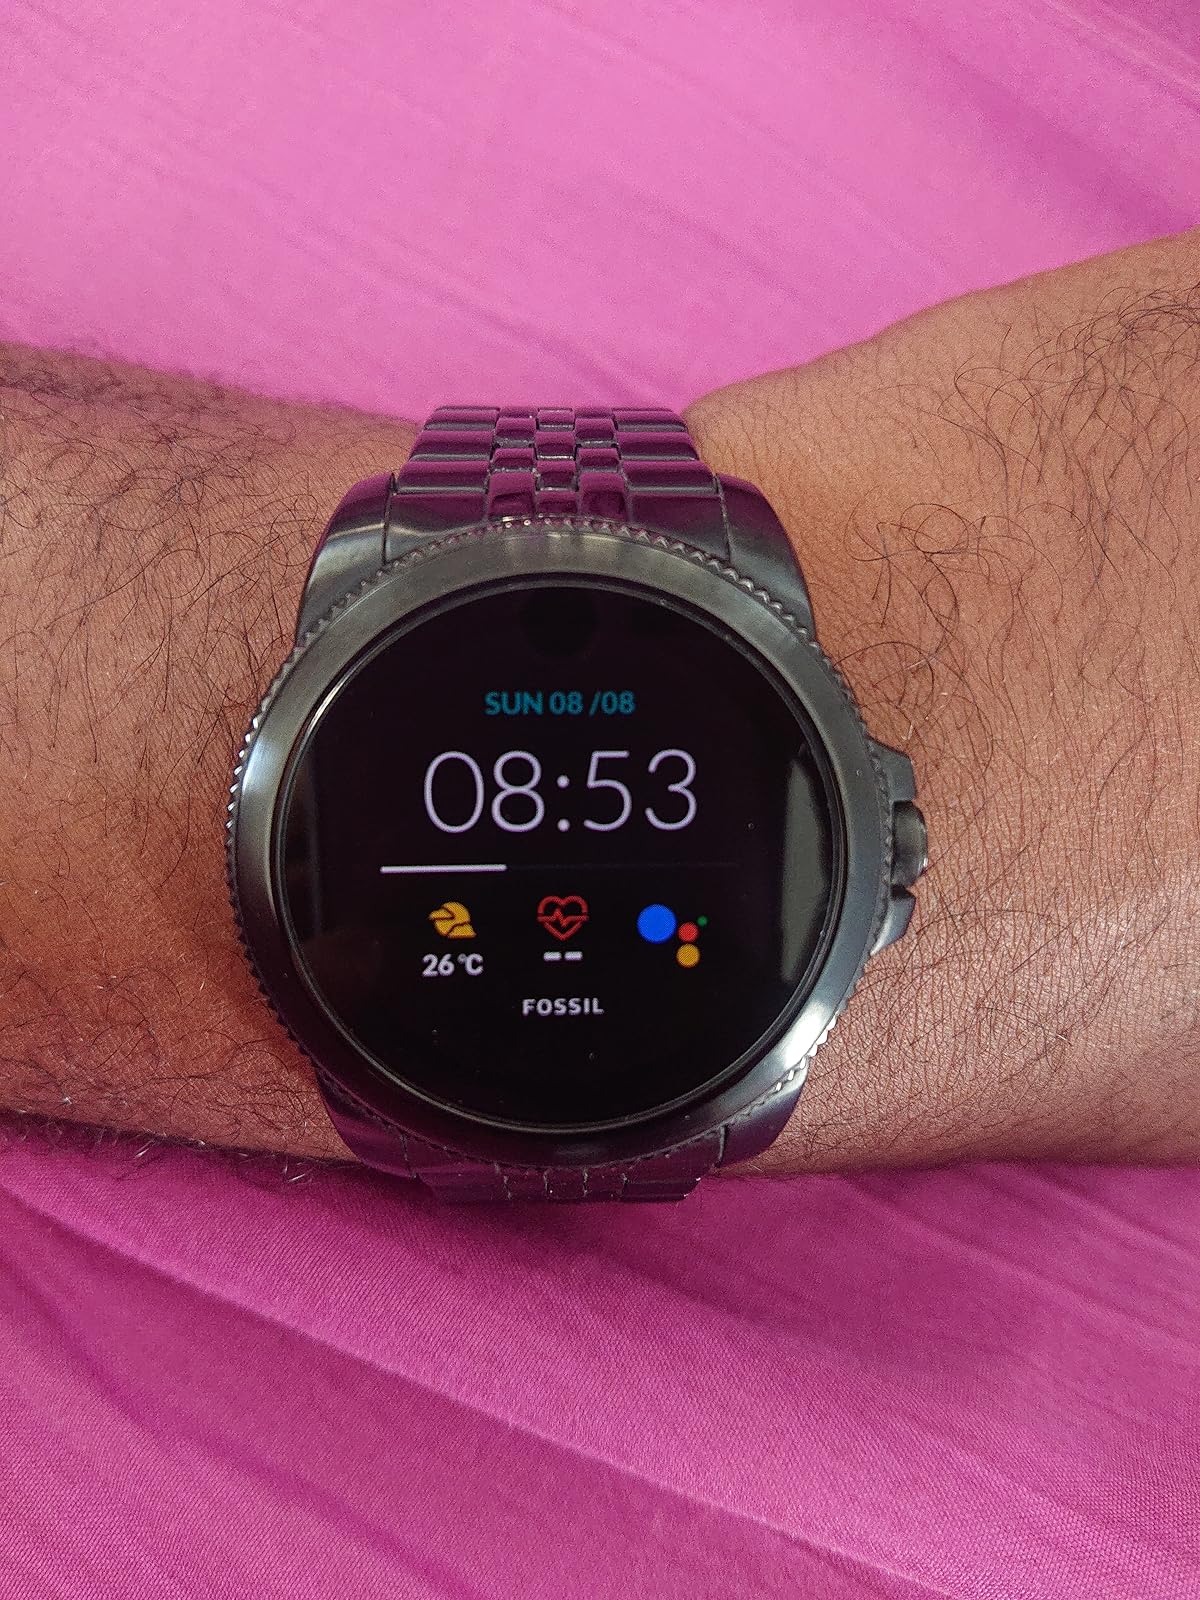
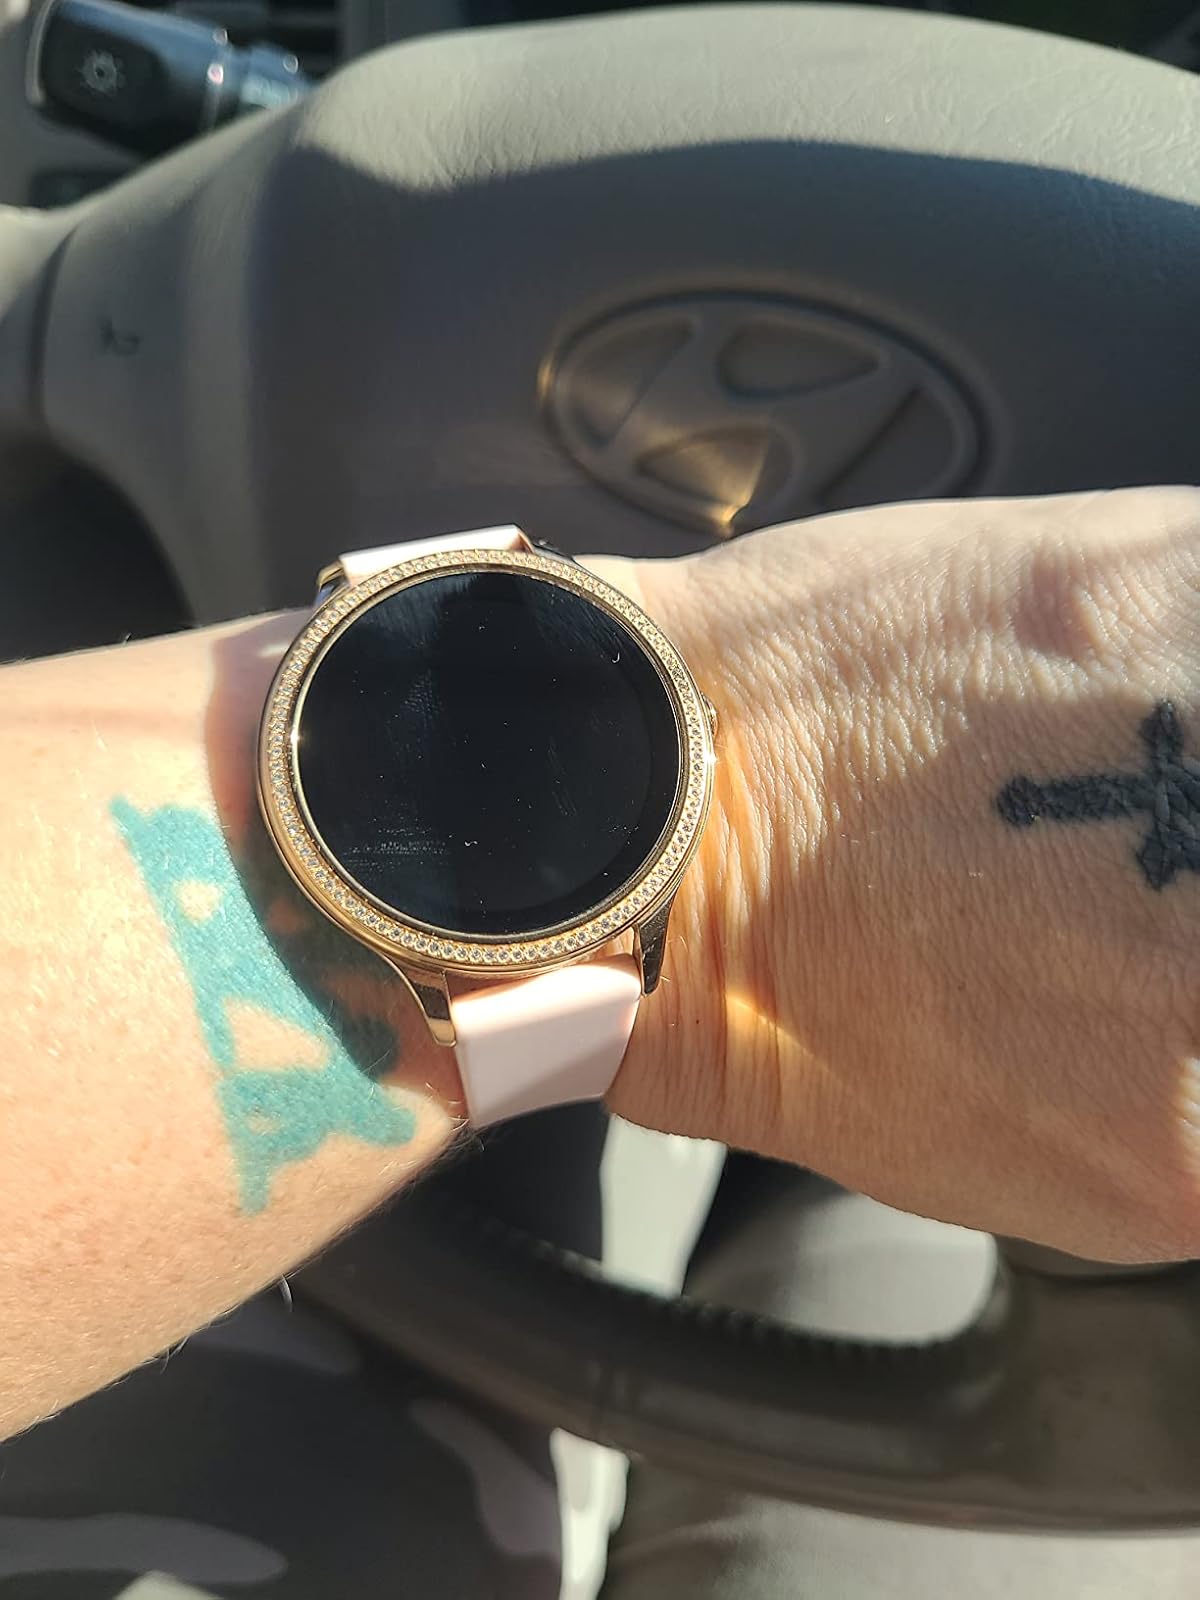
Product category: smartwatch
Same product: no